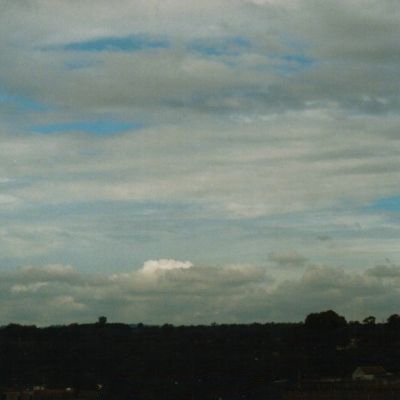
Cloud type: Stratocumulus (Sc)